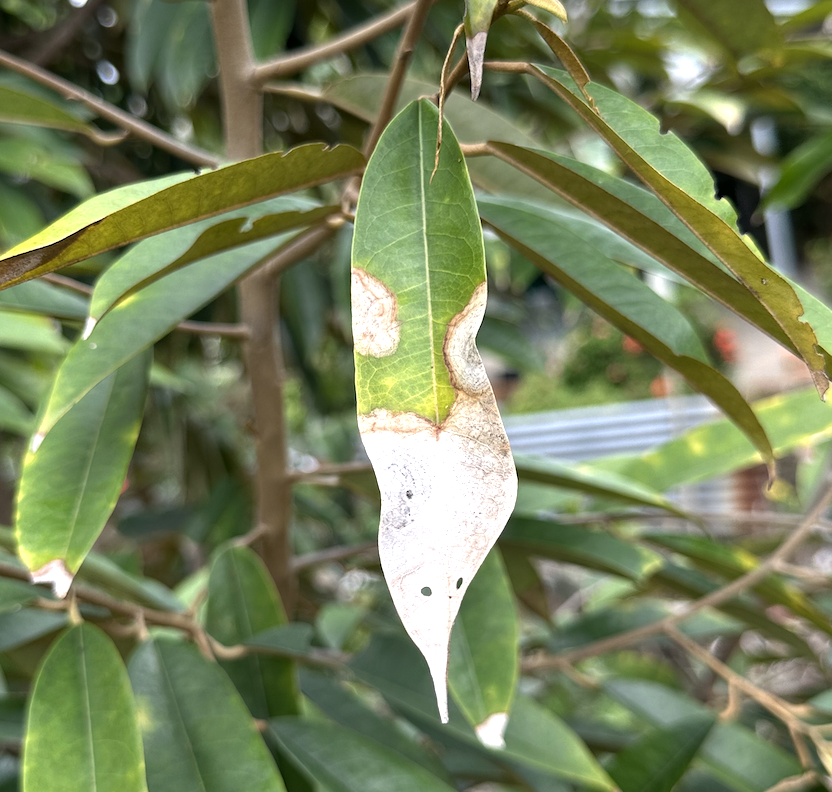
Label: anthracnose_disease